Revindicating Revolution

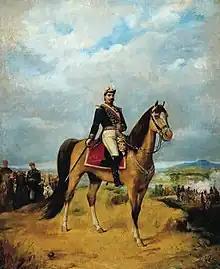
General Joaquín Crespo after the battle of La Victoria in 1879.

The Revindicating Revolution was a civil war in Venezuela between supporters and opponents of Antonio Guzmán Blanco, fought between December 1878 and February 1879.